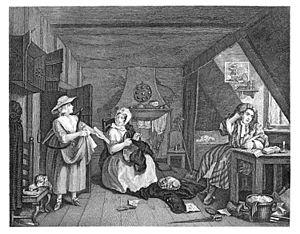
Les Aventures de Roderick Random ou Roderick Random, en anglais, The Adventures of Roderick Random, publié en 1748, est le premier roman de Tobias Smollett. Le roman n'a d'abord pas été signé, mais lorsque son succès s'est confirmé, l'auteur en a reconnu la paternité. Si Paul-Gabriel Boucé défend âprement la thèse que l'assimilation entre Smollett et ses personae de fiction, en particulier son héros, a été fort dommageable à sa réputation littéraire, il ne semble pas y avoir de doute que Roderick Random s'appuie, au moins en partie, sur l'expérience personnelle de l'auteur embarqué dans la Royal Navy comme assistant-chirurgien, en particulier lors du siège de Carthagène.